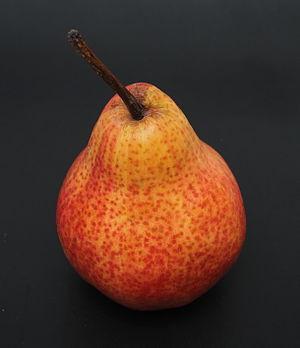
Red Bartlett pear. This file was uploaded with Commonist.
La Bon-Chrétien Williams est la variété de poire la plus cultivée dans le monde.